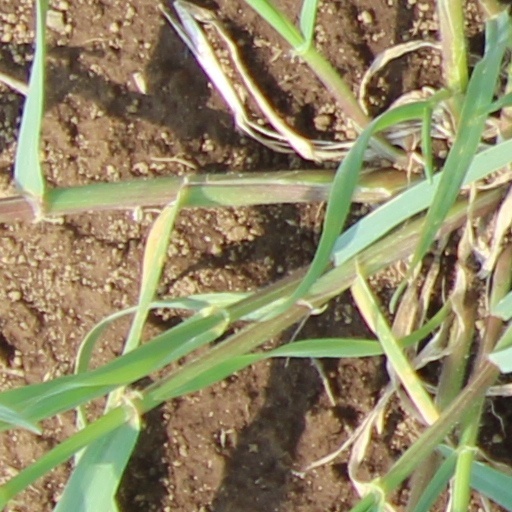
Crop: wheat